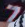
Number: 7